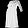
Label: Dress